Waterfront Line

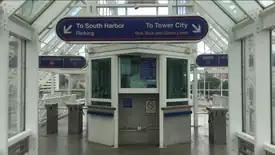
East 9th–North Coast station turnstiles in 2017

During rail shutdowns, RTA uses replacement buses signed as route 67R. These shuttle buses run between Tower City and South Harbor on surface streets.